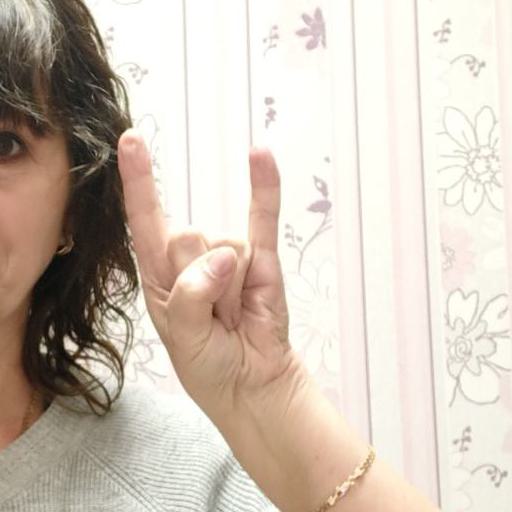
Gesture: rock